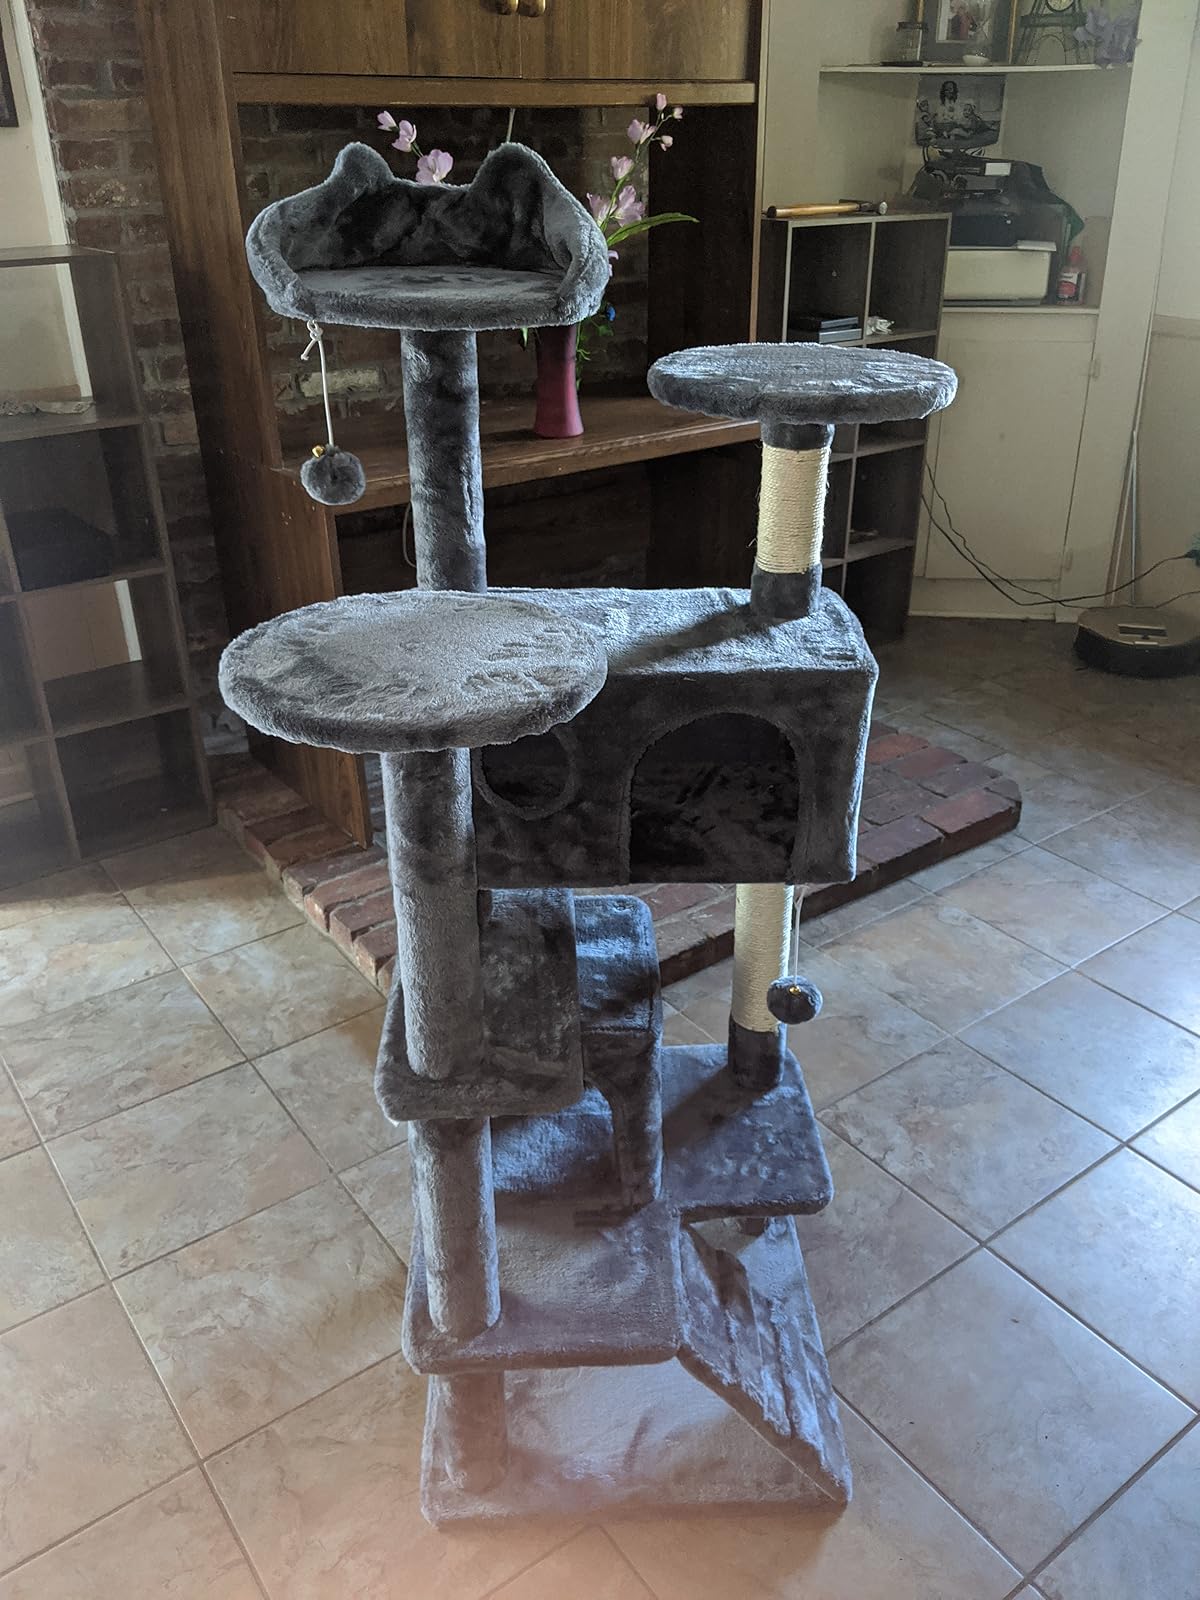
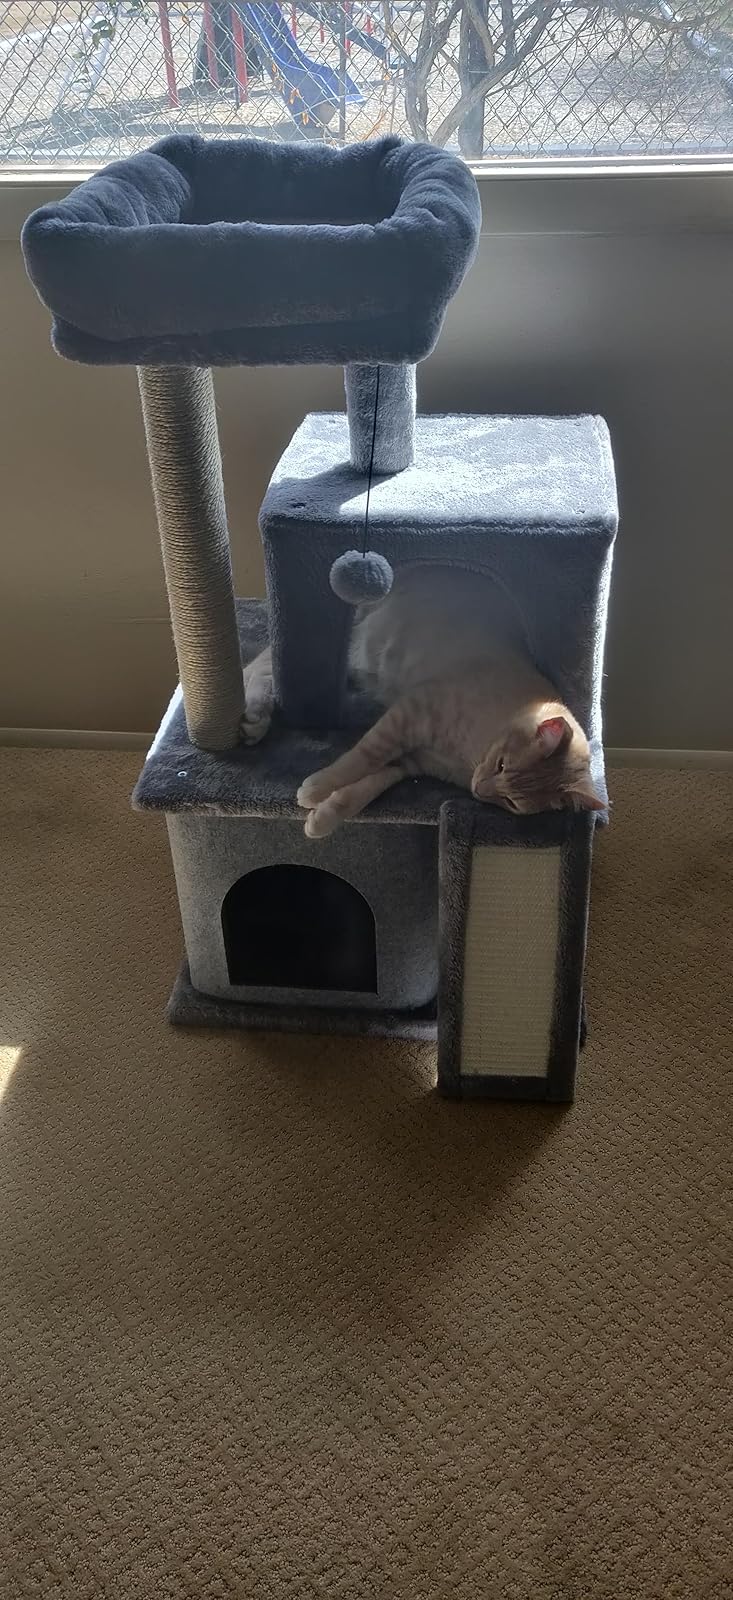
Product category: items_cat tree
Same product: no